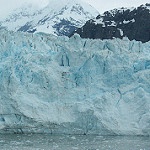
Label: glacier